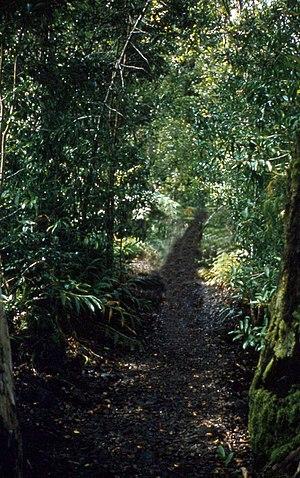
Le parc d'État d'Akaka Falls est un parc d'État sur l'île d'Hawai, dans l'État américain d'Hawaï.